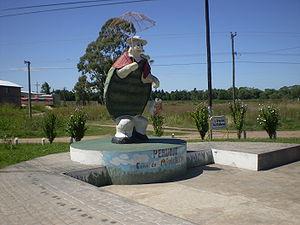
Pehuajó est une localité d'Argentine, située dans le district de Pehuajó, dans la province de Buenos Aires.